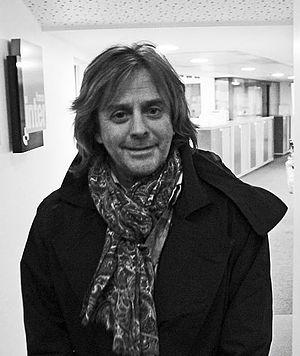
Daniel Fernández dit Nilda Fernández, né le 25 octobre 1957 à Barcelone et mort le 19 mai 2019, à Bize-Minervois, dans l'Aude, est un auteur-compositeur-interprète espagnol et français.
La 7ᵉ cérémonie des Victoires de la musique a lieu le 1ᵉʳ février 1992 au Palais des congrès de Paris. Elle est présentée par Eddy Mitchell, Michel Sardou et Jean-Luc Delarue.